Pease pudding

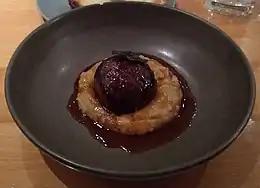
Pease pudding and faggot (meatball)

Pease pudding is typically thick, somewhat similar in texture to (but perhaps a little more solid than) hummus, and is light yellow in colour, with a mild taste. Pease pudding is traditionally produced in England, especially in the industrial North Eastern areas including South Shields, and on down to Darlington on the North Yorkshire border. It is often served with ham or bacon, beetroot and stottie cakes. It is also a key ingredient in the classic saveloy dip. In Southern England, it is usually served with faggots. Also in southern England is the small village of Pease Pottage which, according to tradition, gets its name from serving pease pottage to convicts either on their way from London to the South Coast, or from East Grinstead to Horsham.